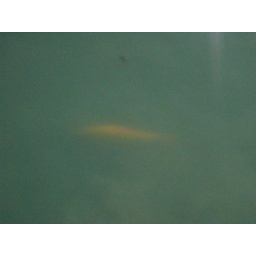
A fish in the water at the Mini Golf place